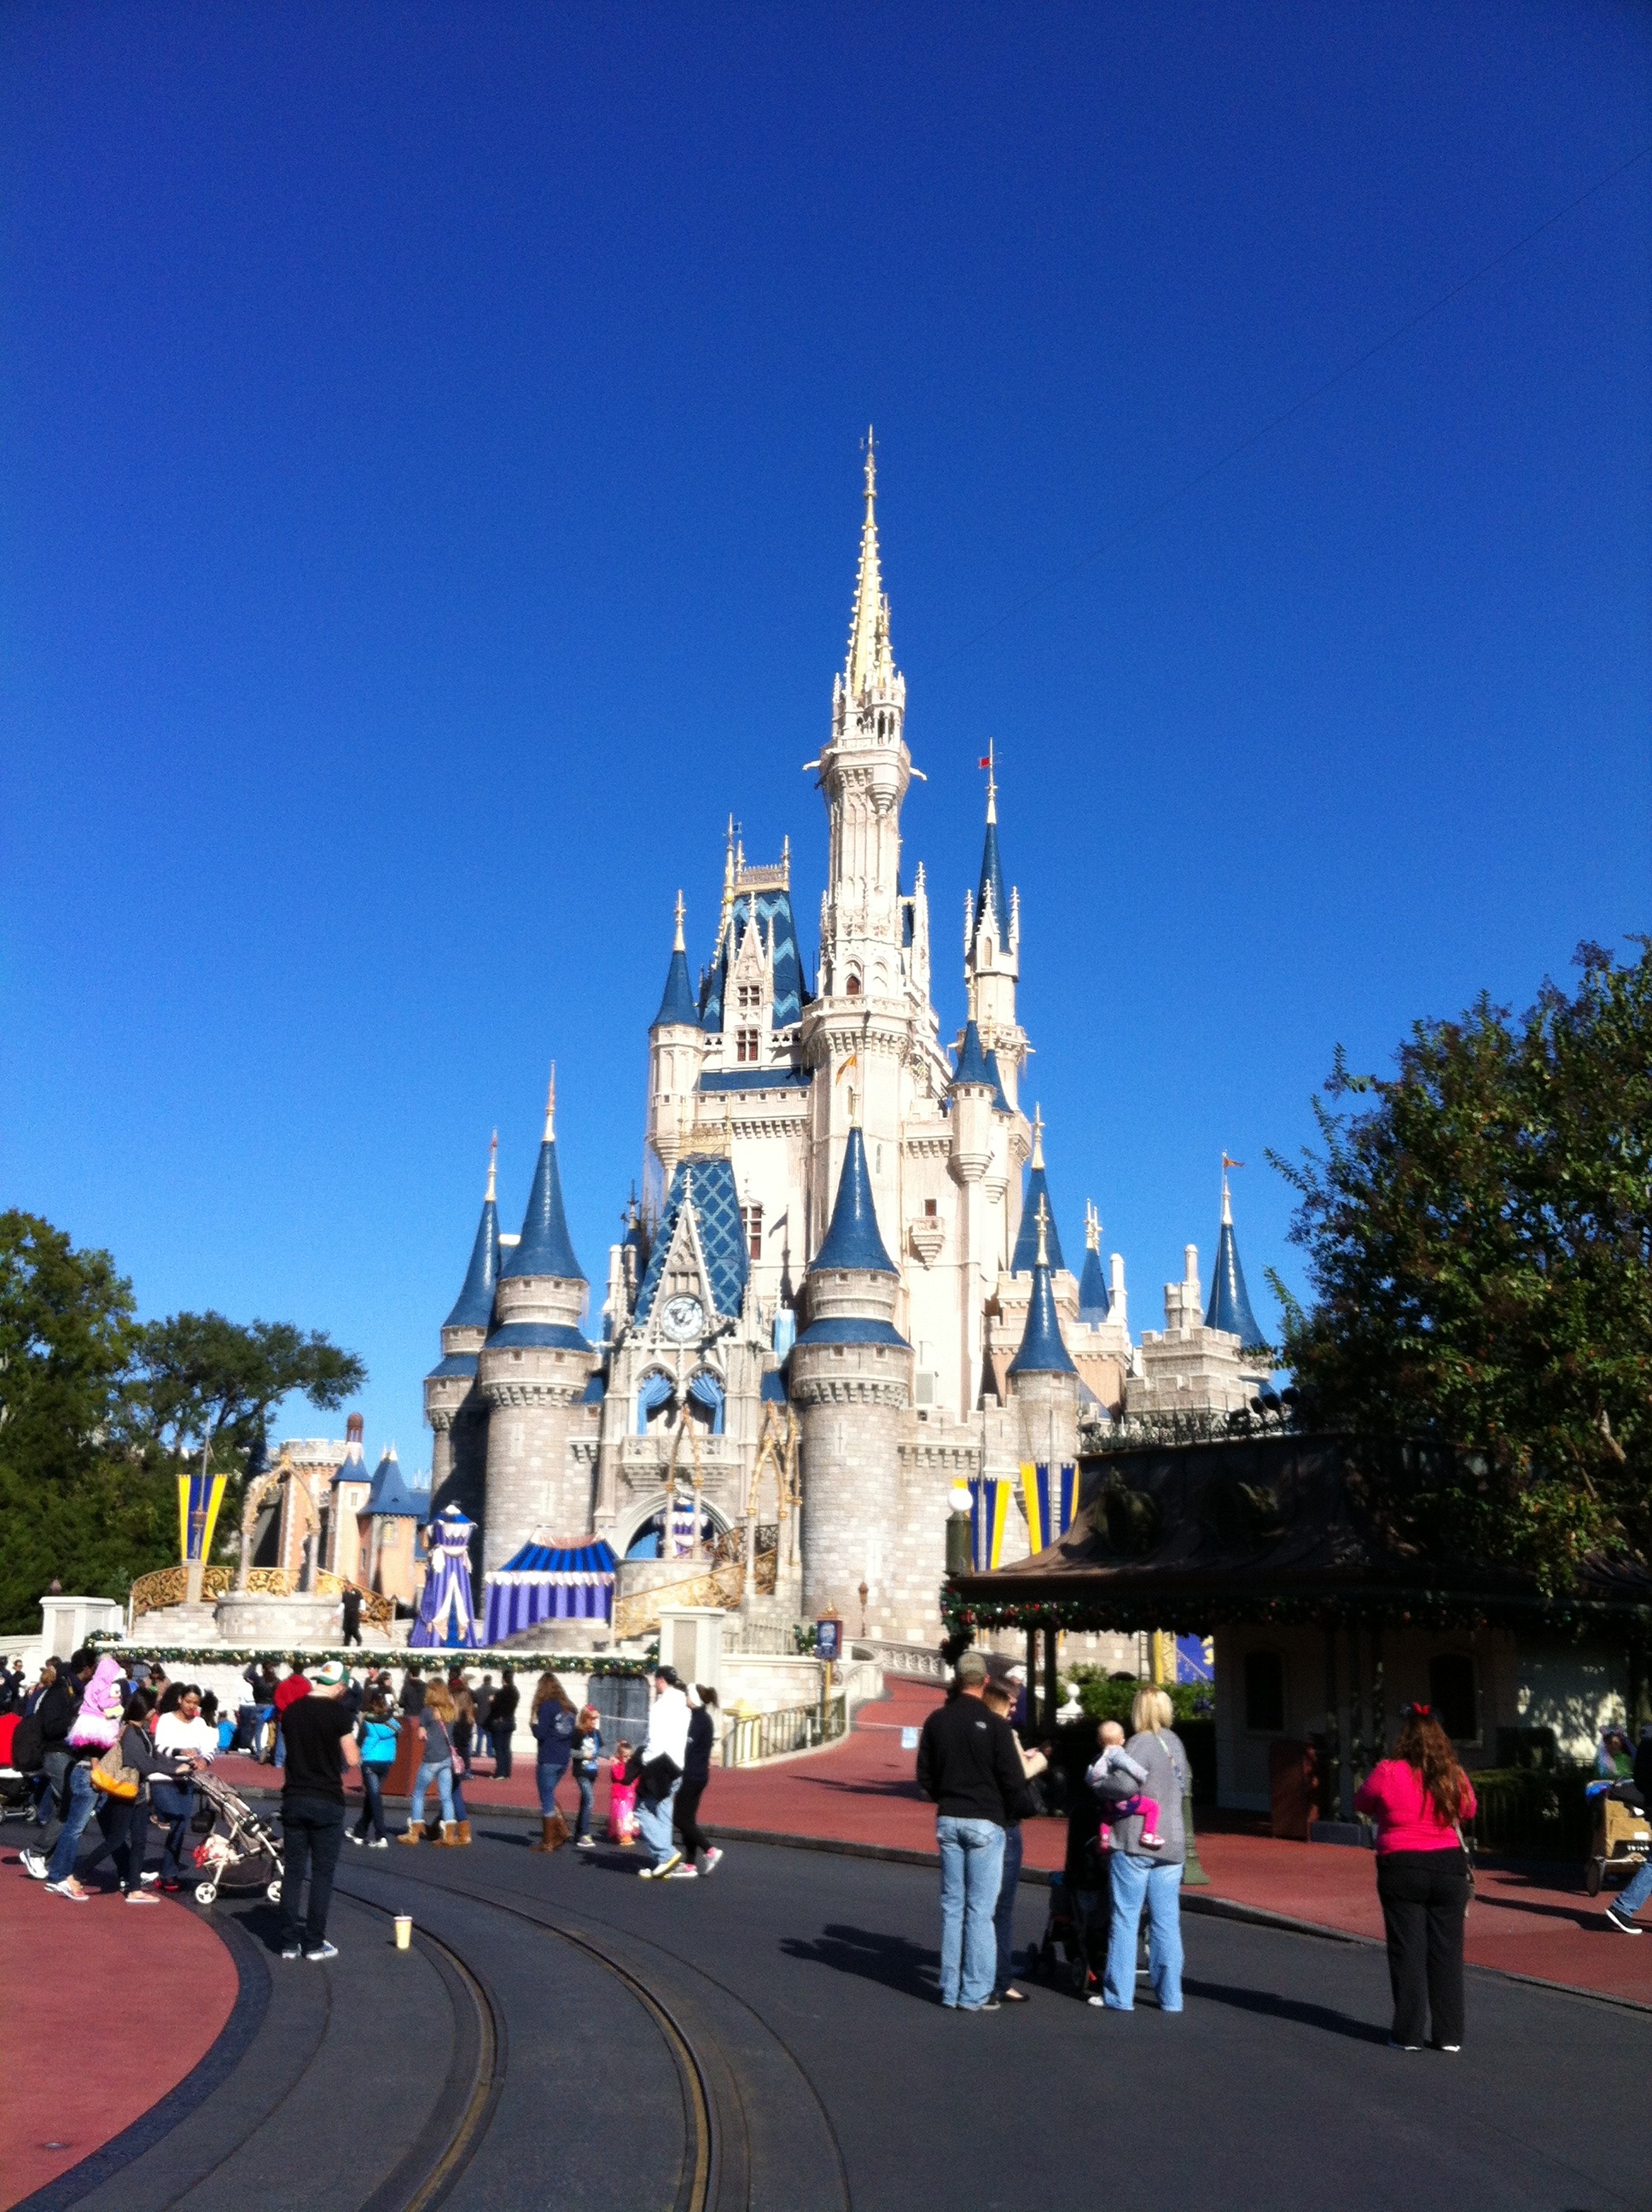
people, vacation, travel, amusement park, tower, plaza, park, holiday, landmark, child, attraction, tourism, childhood, place of worship, happy, temple, resort, town square, entertainment, tours, orlando florida, disney world, walt disney world, cinderella's castle, amusment park